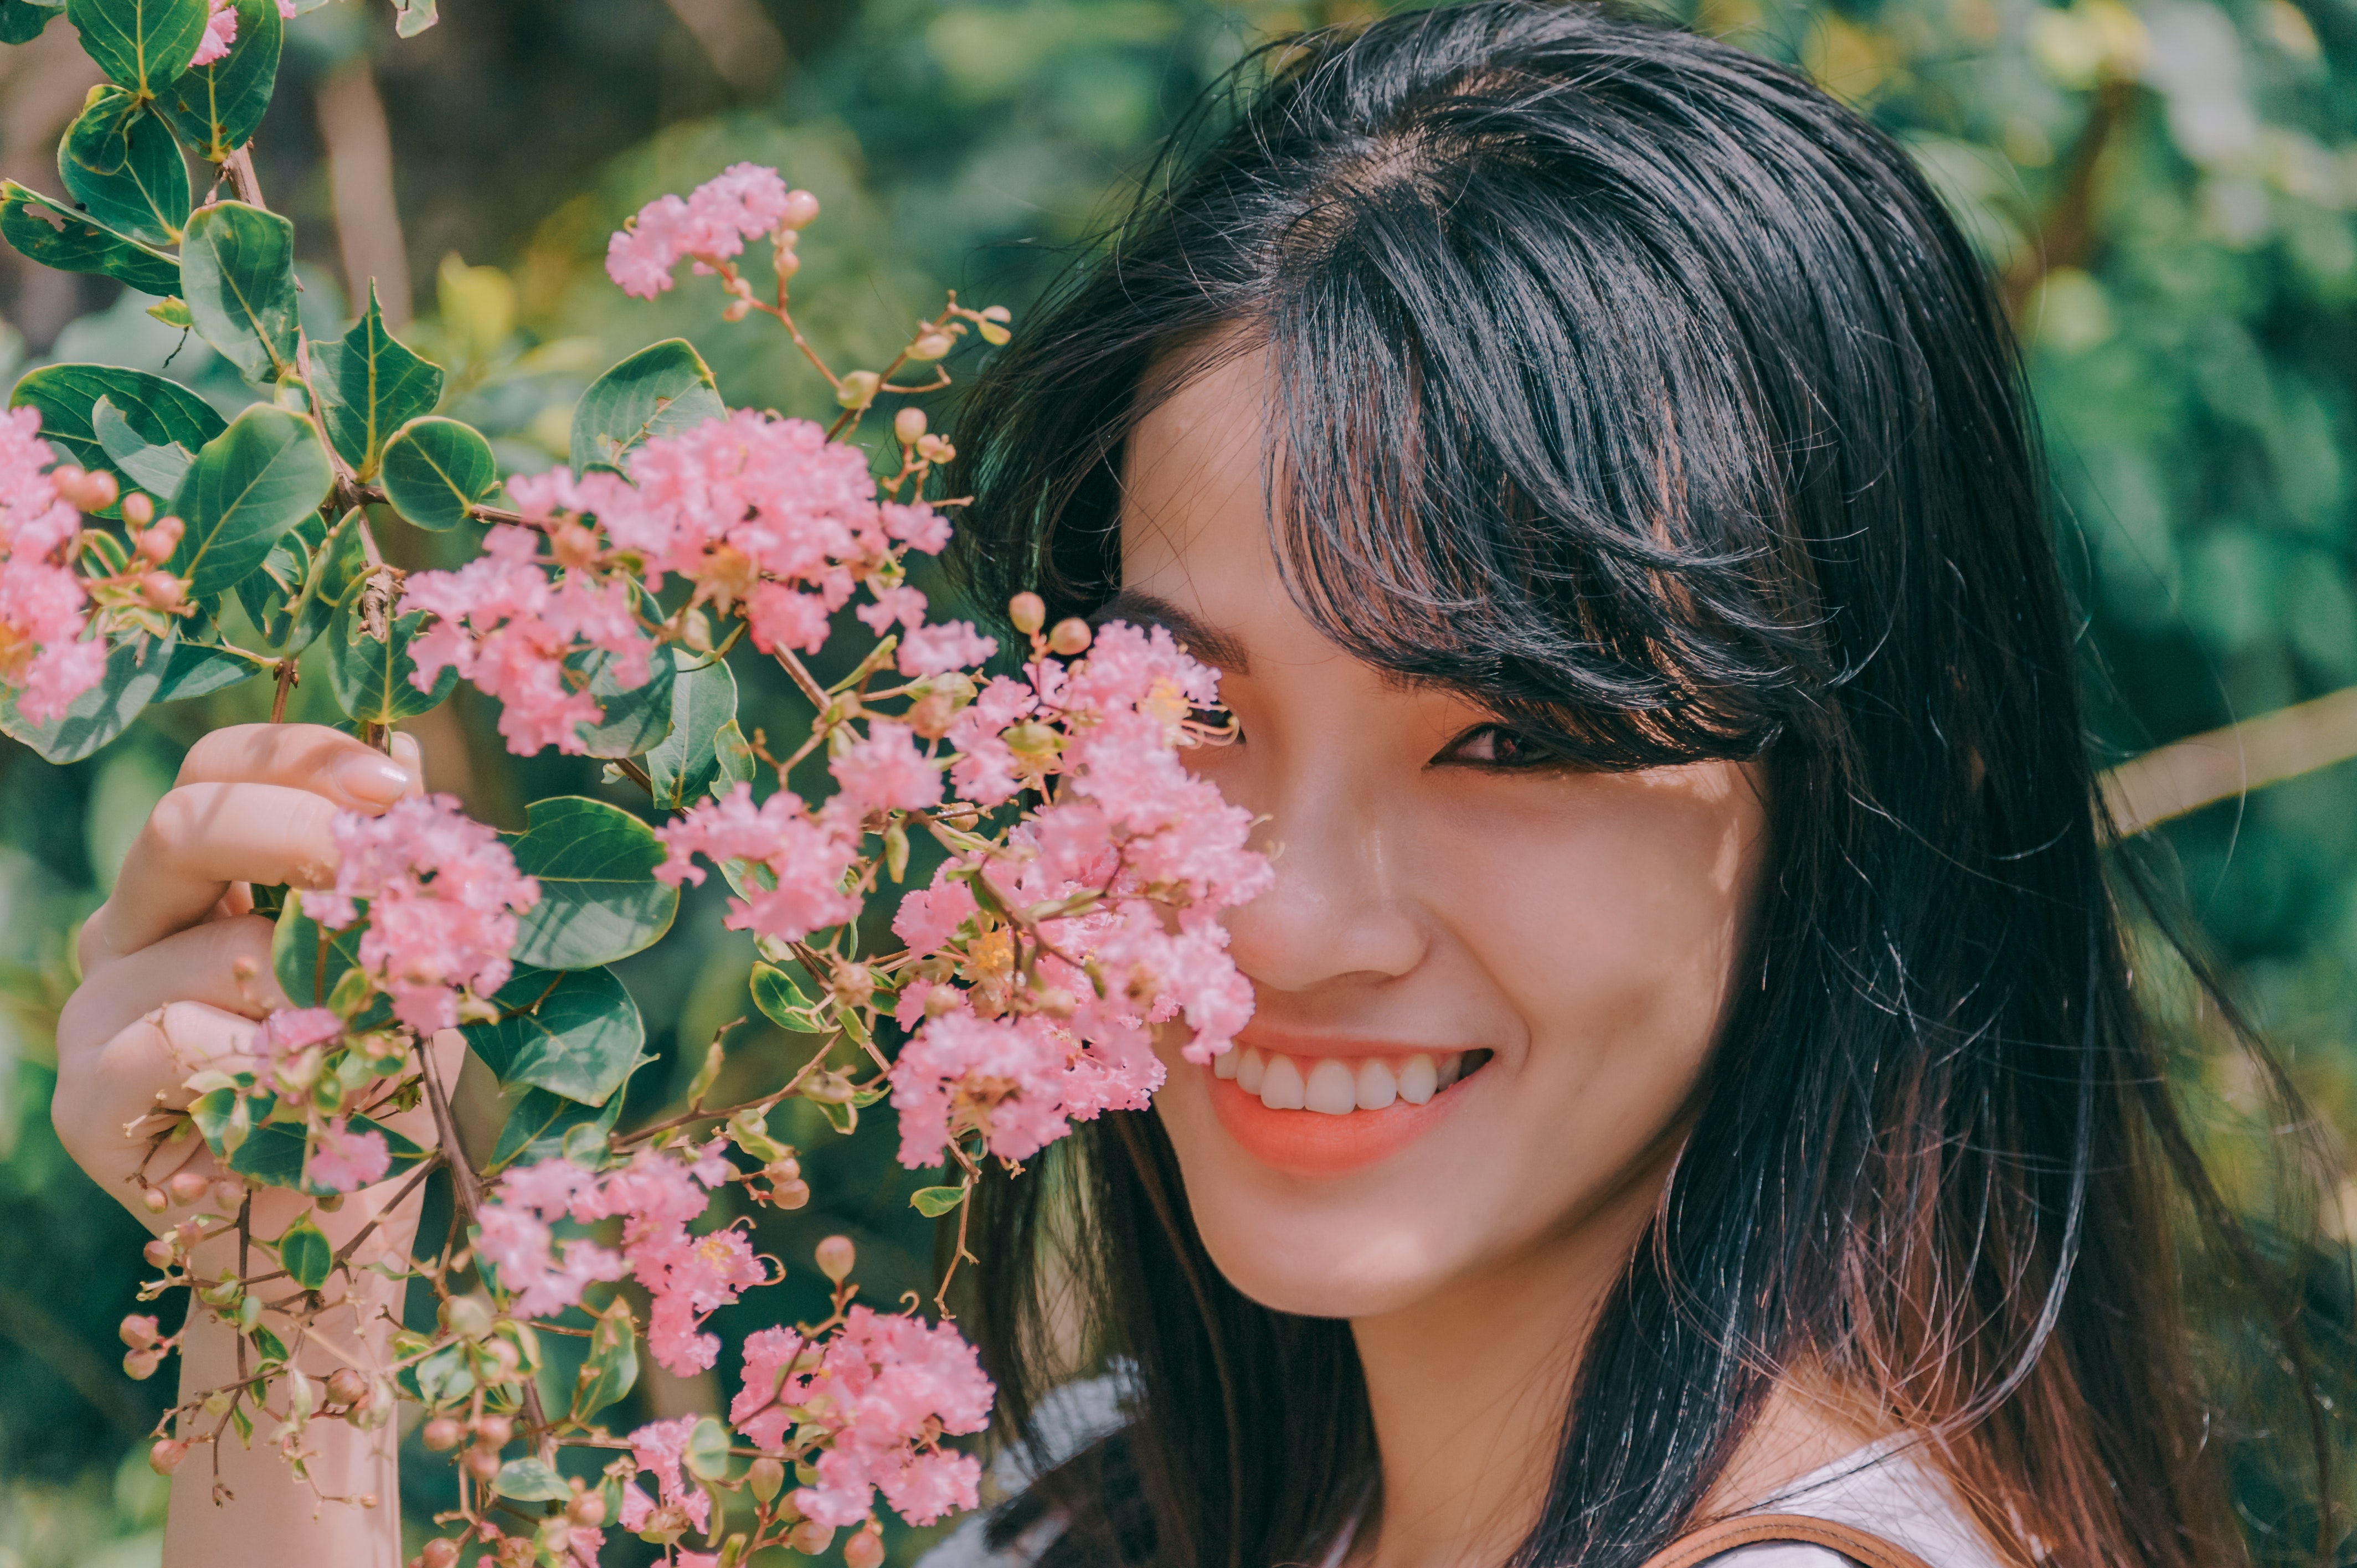
hair, face, pink, skin, beauty, flower, green, hairstyle, spring, head, plant, smile, lip, botany, summer, eye, cheek, long hair, brown hair, floral design, photography, portrait photography, black hair, happy, photo shoot, flower arranging, blossom, fawn, eyelash, portrait, petal, wildflower, feathered hair, shrub